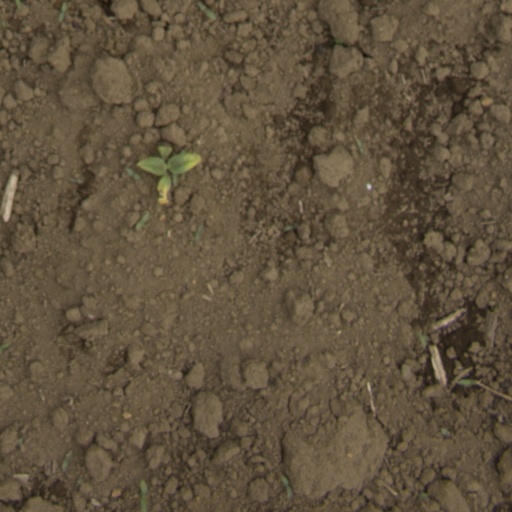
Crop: Jerusalem artichoke